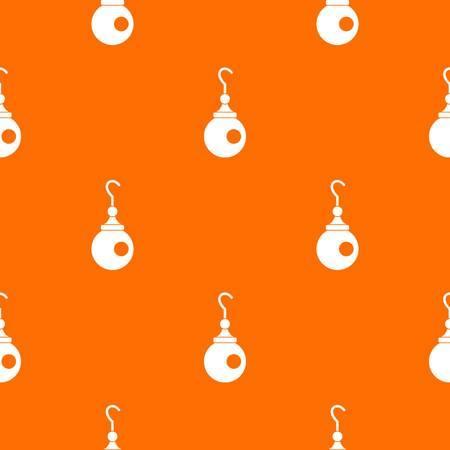
earring pattern repeat seamless in orange color for any design .